Marsh rice rat

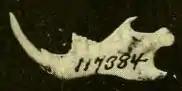
Mandible of a marsh rice rat from New Jersey, seen labially (from the outer side)

The dental formula is (one upper and one lower incisor and three upper and three lower molars), as usual in muroid rodents. The upper incisors are well developed and strongly opisthodont, with the chewing edge located behind the vertical plane of the teeth. The molars are bunodont, with the cusps higher than the connecting crests, and brachydont, low-crowned, as in most other oryzomyines. Many accessory crests, including the mesoloph on the upper molars and the mesolophid on the lower molars, are present, another trait the marsh rice rat shares with most but not all other oryzomyines. The flexi and flexids (valleys between the cusps and crests) at the labial (outer) side of the molars are closed by cingula (ridges).